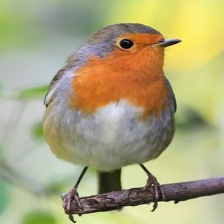
Species: AMERICAN ROBIN
Scientific name: TURDUS MIGRATORIUS
ImageNet parent category: robin